Ineos Grenadiers

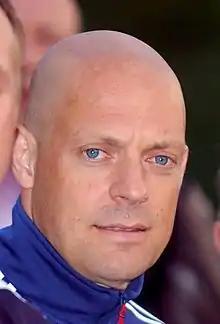
The team's general manager, David Brailsford

Chris Froome entered the Giro d'Italia as favourite to win the overall race. As the current champion of both the Tour de France and Vuelta a España, Froome had the opportunity to join an elite group of riders who concurrently held all Grand Tour titles. The Giro started in Israel for the first time. Before the race began, Froome crashed during a recon of the first stage time trial route. Froome ceded over 30 seconds to main race rival, Tom Dumoulin as well as 20 seconds to Simon Yates. As the race returned to Italian land, Froome found himself over 50 seconds down on the "maglia rosa" – Rohan Dennis. By the end of stage six, the races first summit finish at the top of Mount Etna Froome had moved up to eighth position overall, but had lost over a minute to new race leader, Yates.